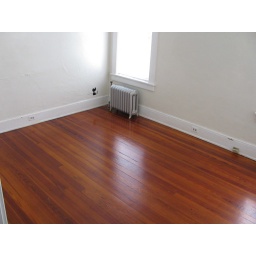
only the black cat remained in my old room